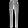
Label: Trouser